Red Skelton

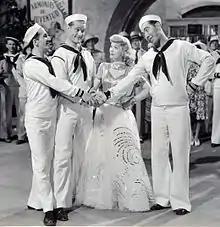
Skelton (center left) in "Panama Hattie" (1942)

In 1943, after a memorable role as a nightclub hatcheck attendant who becomes King Louis XV of France in a dream opposite Lucille Ball and Gene Kelly in Roy Del Ruth's "Du Barry Was a Lady", Skelton starred as Joseph Rivington Reynolds, a hotel valet besotted with Broadway starlet Constance Shaw (Powell) in Vincente Minnelli's romantic musical comedy, "I Dood It". The film was largely a remake of Buster Keaton's "Spite Marriage"; Keaton, who had become a comedy consultant to MGM after his film career had diminished, began coaching Skelton on set during the filming. Keaton worked in this capacity on several of Skelton's films, and his 1926 film "The General" was also later rewritten to become Skelton's "A Southern Yankee" (1948), under directors S. Sylvan Simon and Edward Sedgwick. Keaton was so convinced of Skelton's comedic talent that he approached MGM studio head Louis B. Mayer with a request to create a small company within MGM for himself and Skelton, where the two could work on film projects. Keaton offered to forgo his salary if the films made by the company were not box-office hits; Mayer chose to decline the request. In 1944, Skelton starred opposite Esther Williams in George Sidney's musical comedy "Bathing Beauty", playing a songwriter with romantic difficulties. He next had a relatively minor role as a "TV announcer who, in the course of demonstrating a brand of gin, progresses from mild inebriation through messy drunkenness to full-blown stupor" in the "When Television Comes" segment of "Ziegfeld Follies", which featured William Powell and Judy Garland in the main roles. In 1946, Skelton played boastful clerk J. Aubrey Piper opposite Marilyn Maxwell and Marjorie Main in Harry Beaumont's comedy picture "The Show-Off".